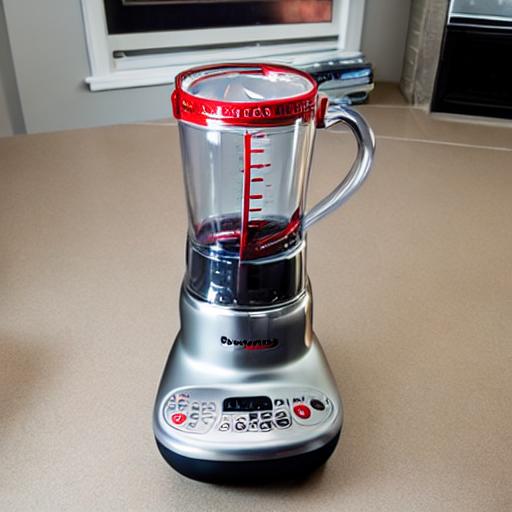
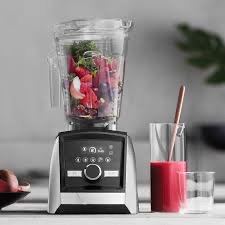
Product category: items_blender
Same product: no